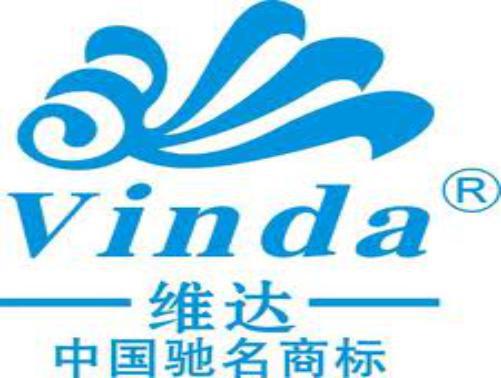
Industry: Necessities